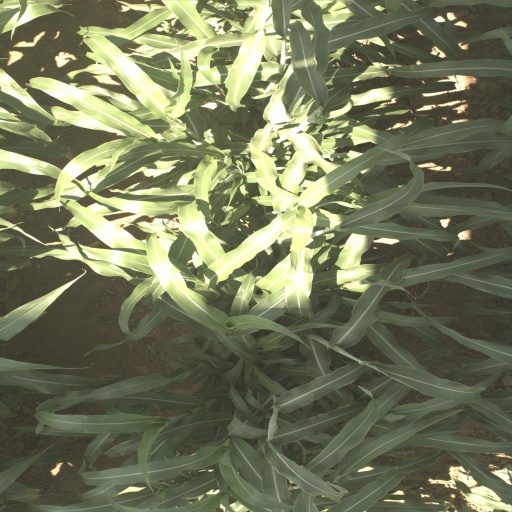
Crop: sorghum